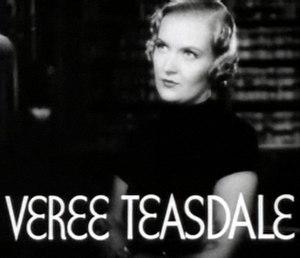
First Lady est un film américain réalisé par Stanley Logan, sorti en 1937.